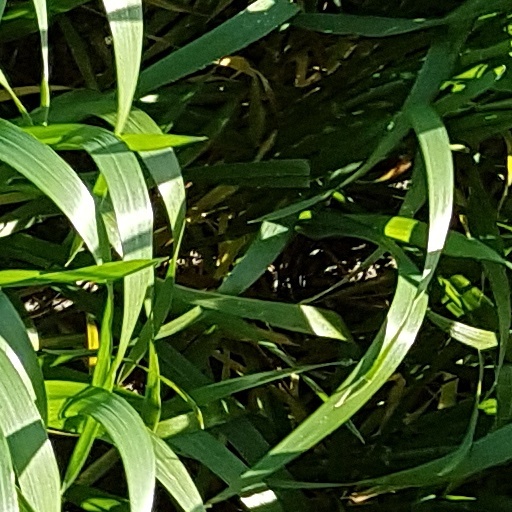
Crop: wheat